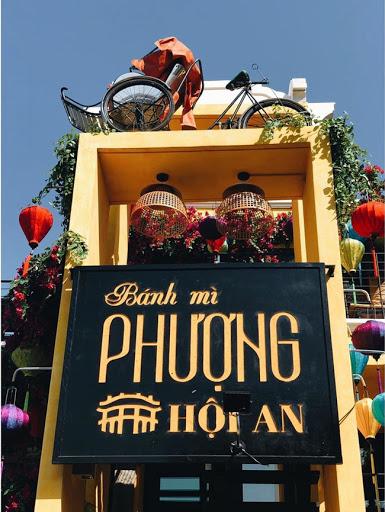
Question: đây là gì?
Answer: đây là một tiệm bánh mì